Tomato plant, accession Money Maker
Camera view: tilt-top (135 deg); turntable rotation: 300 degrees
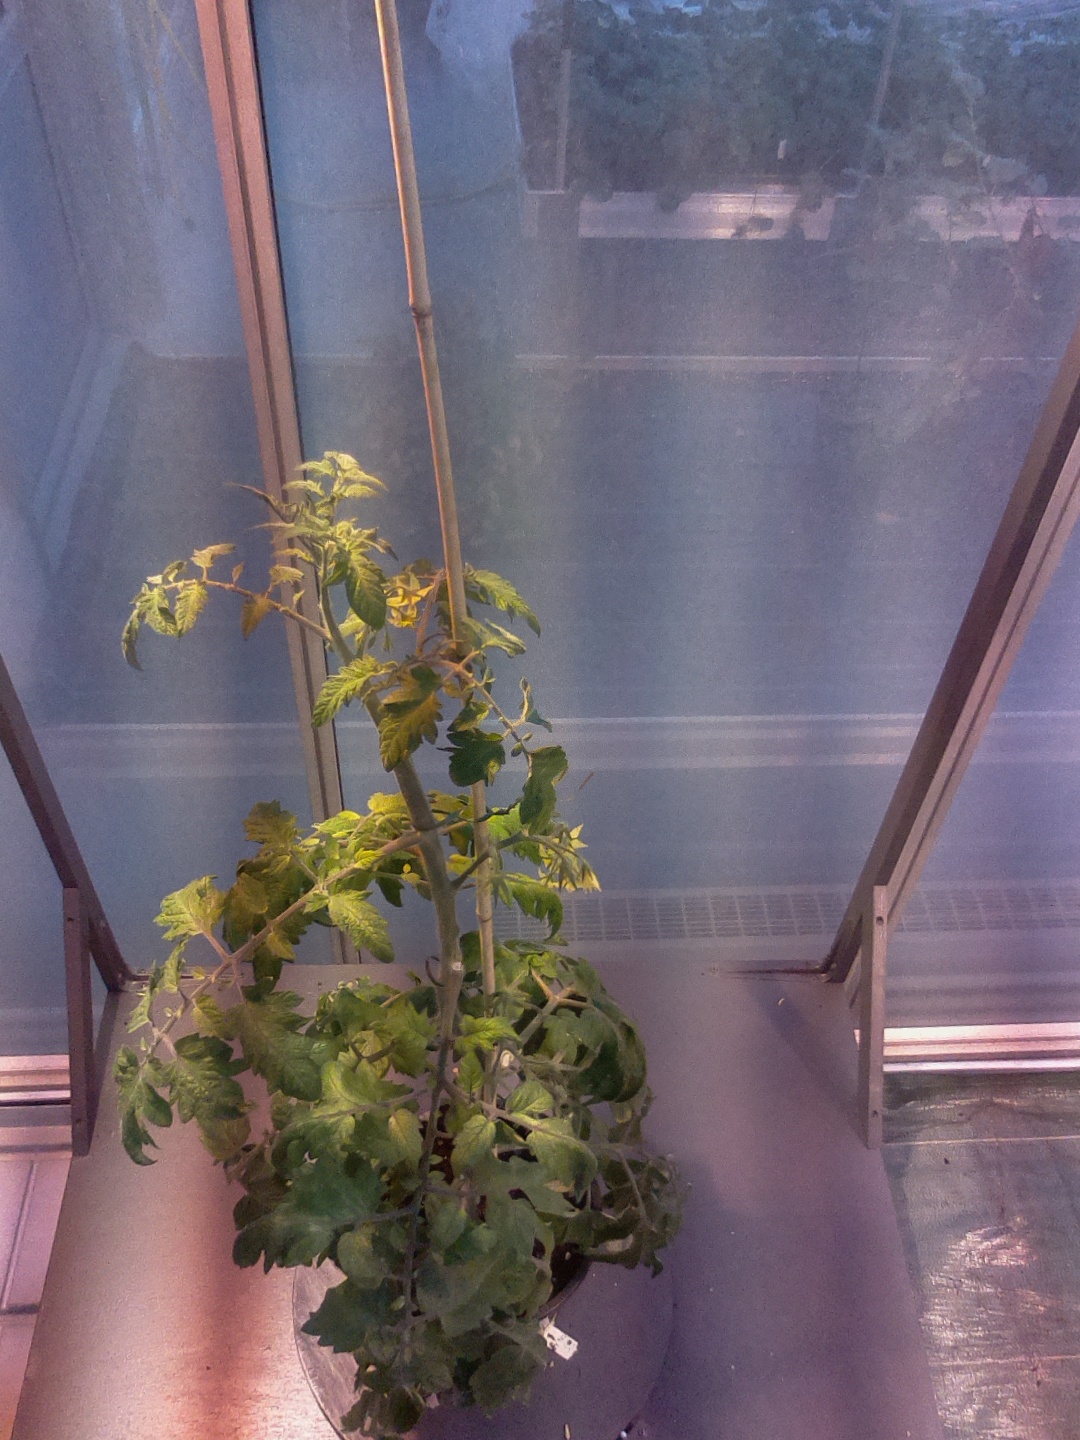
BBCH growth stage 70: Fruits at the main stem or branches visibles